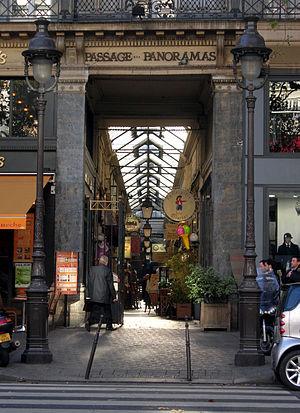
Le passage des Panoramas est un passage couvert parisien, situé dans le 2ᵉ arrondissement, entre le boulevard Montmartre au nord et la rue Saint-Marc au sud, qui abrite la boutique Stern.
Cet article recense les monuments historiques du 2ᵉ arrondissement de Paris, en France.